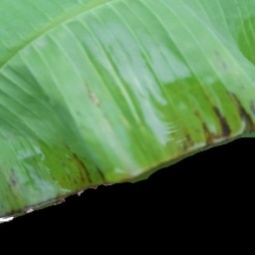
Label: Calcium